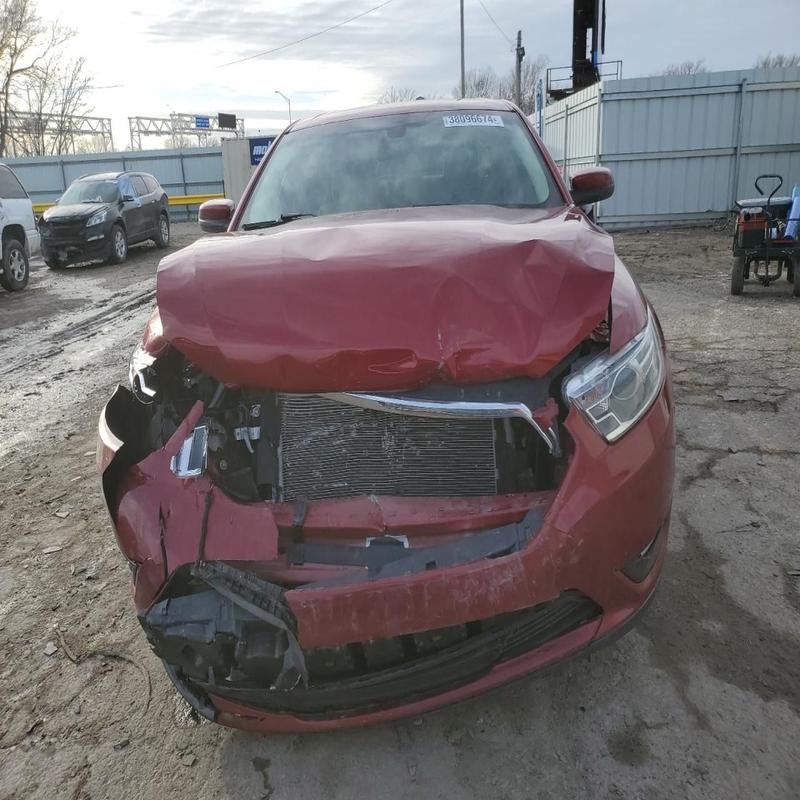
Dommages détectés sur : plaque d'immatriculation avant, pare-choc avant, feu avant droit, feu avant gauche, capot, aile avant droite, aile avant gauche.
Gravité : majeur